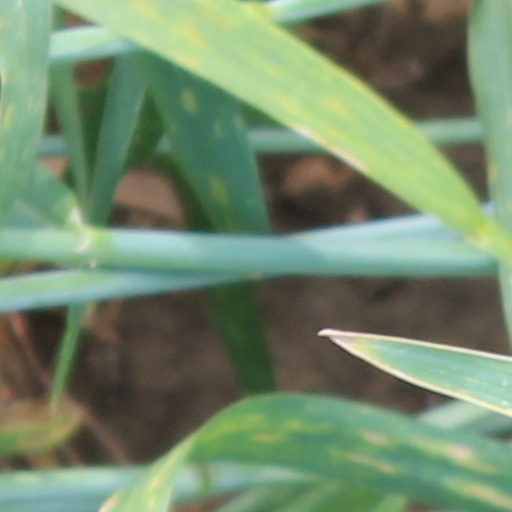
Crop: wheat